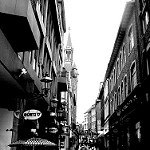
Scene: Outdoor